Khosrov Forest State Reserve

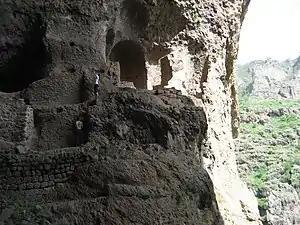
Ancient inhabited caves along the Azat River Canyon

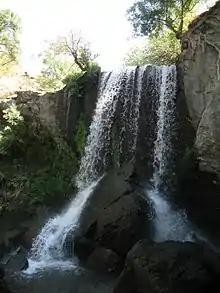
One of the waterfalls of Azat River in the Khosrov Forest

The reserve has enjoyed a long-term reputation of a forest tract with spectacular scenery and a rich historical legacy which is the closest piece of pristine nature to the capital agglomeration. Wildlife conservation and nature protection began in Armenia many centuries ago.